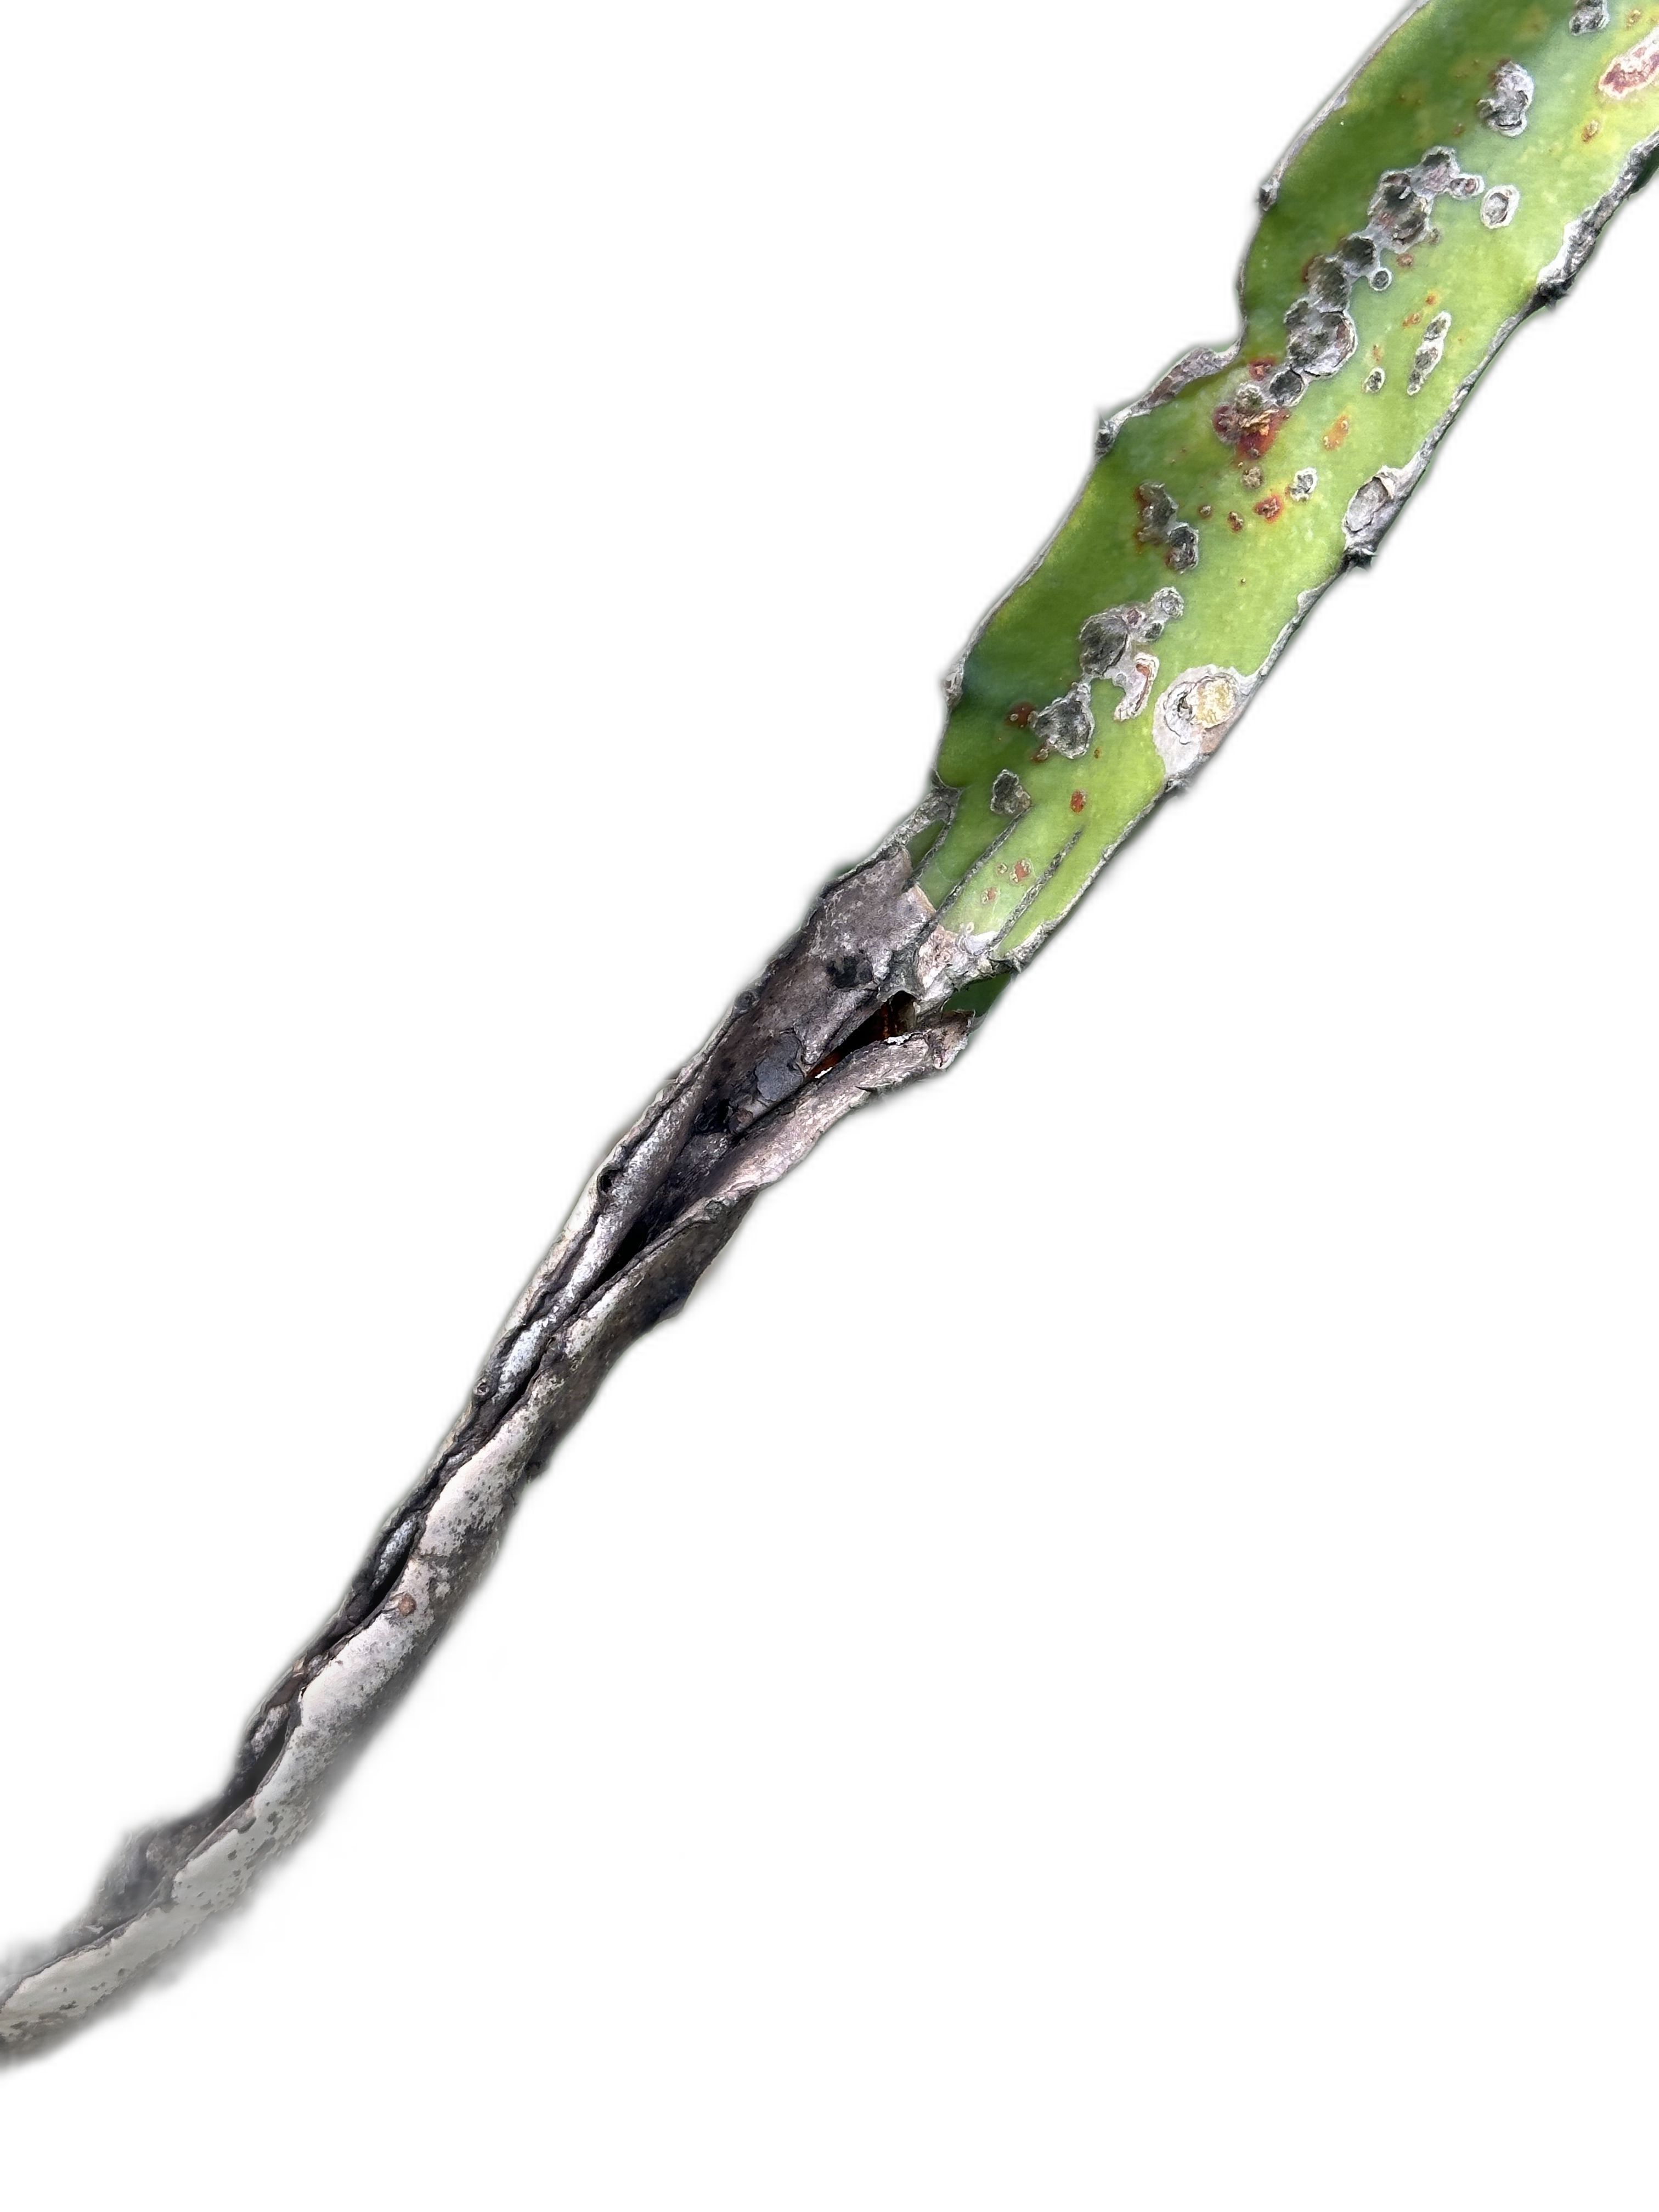
Label: Bad leaf